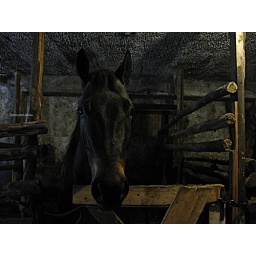
horse in the box